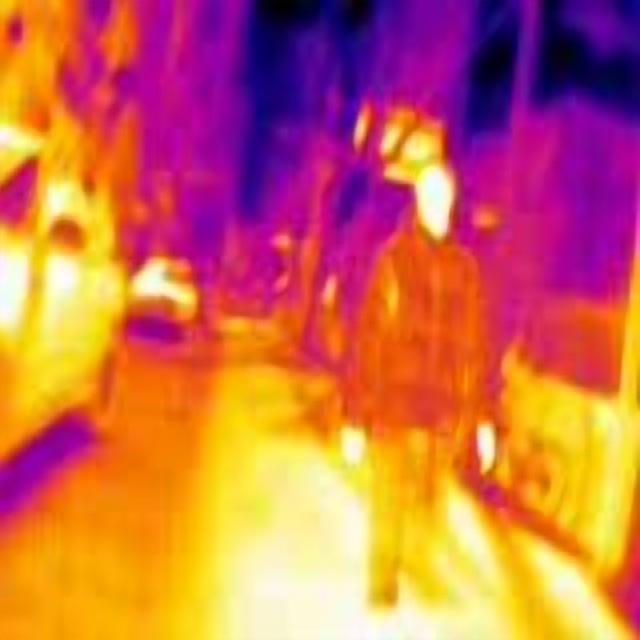
Detected objects:
label: person